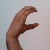
The image shows a hand gesture representing the letter 'C' in Indian Sign Language.